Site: brandenburg
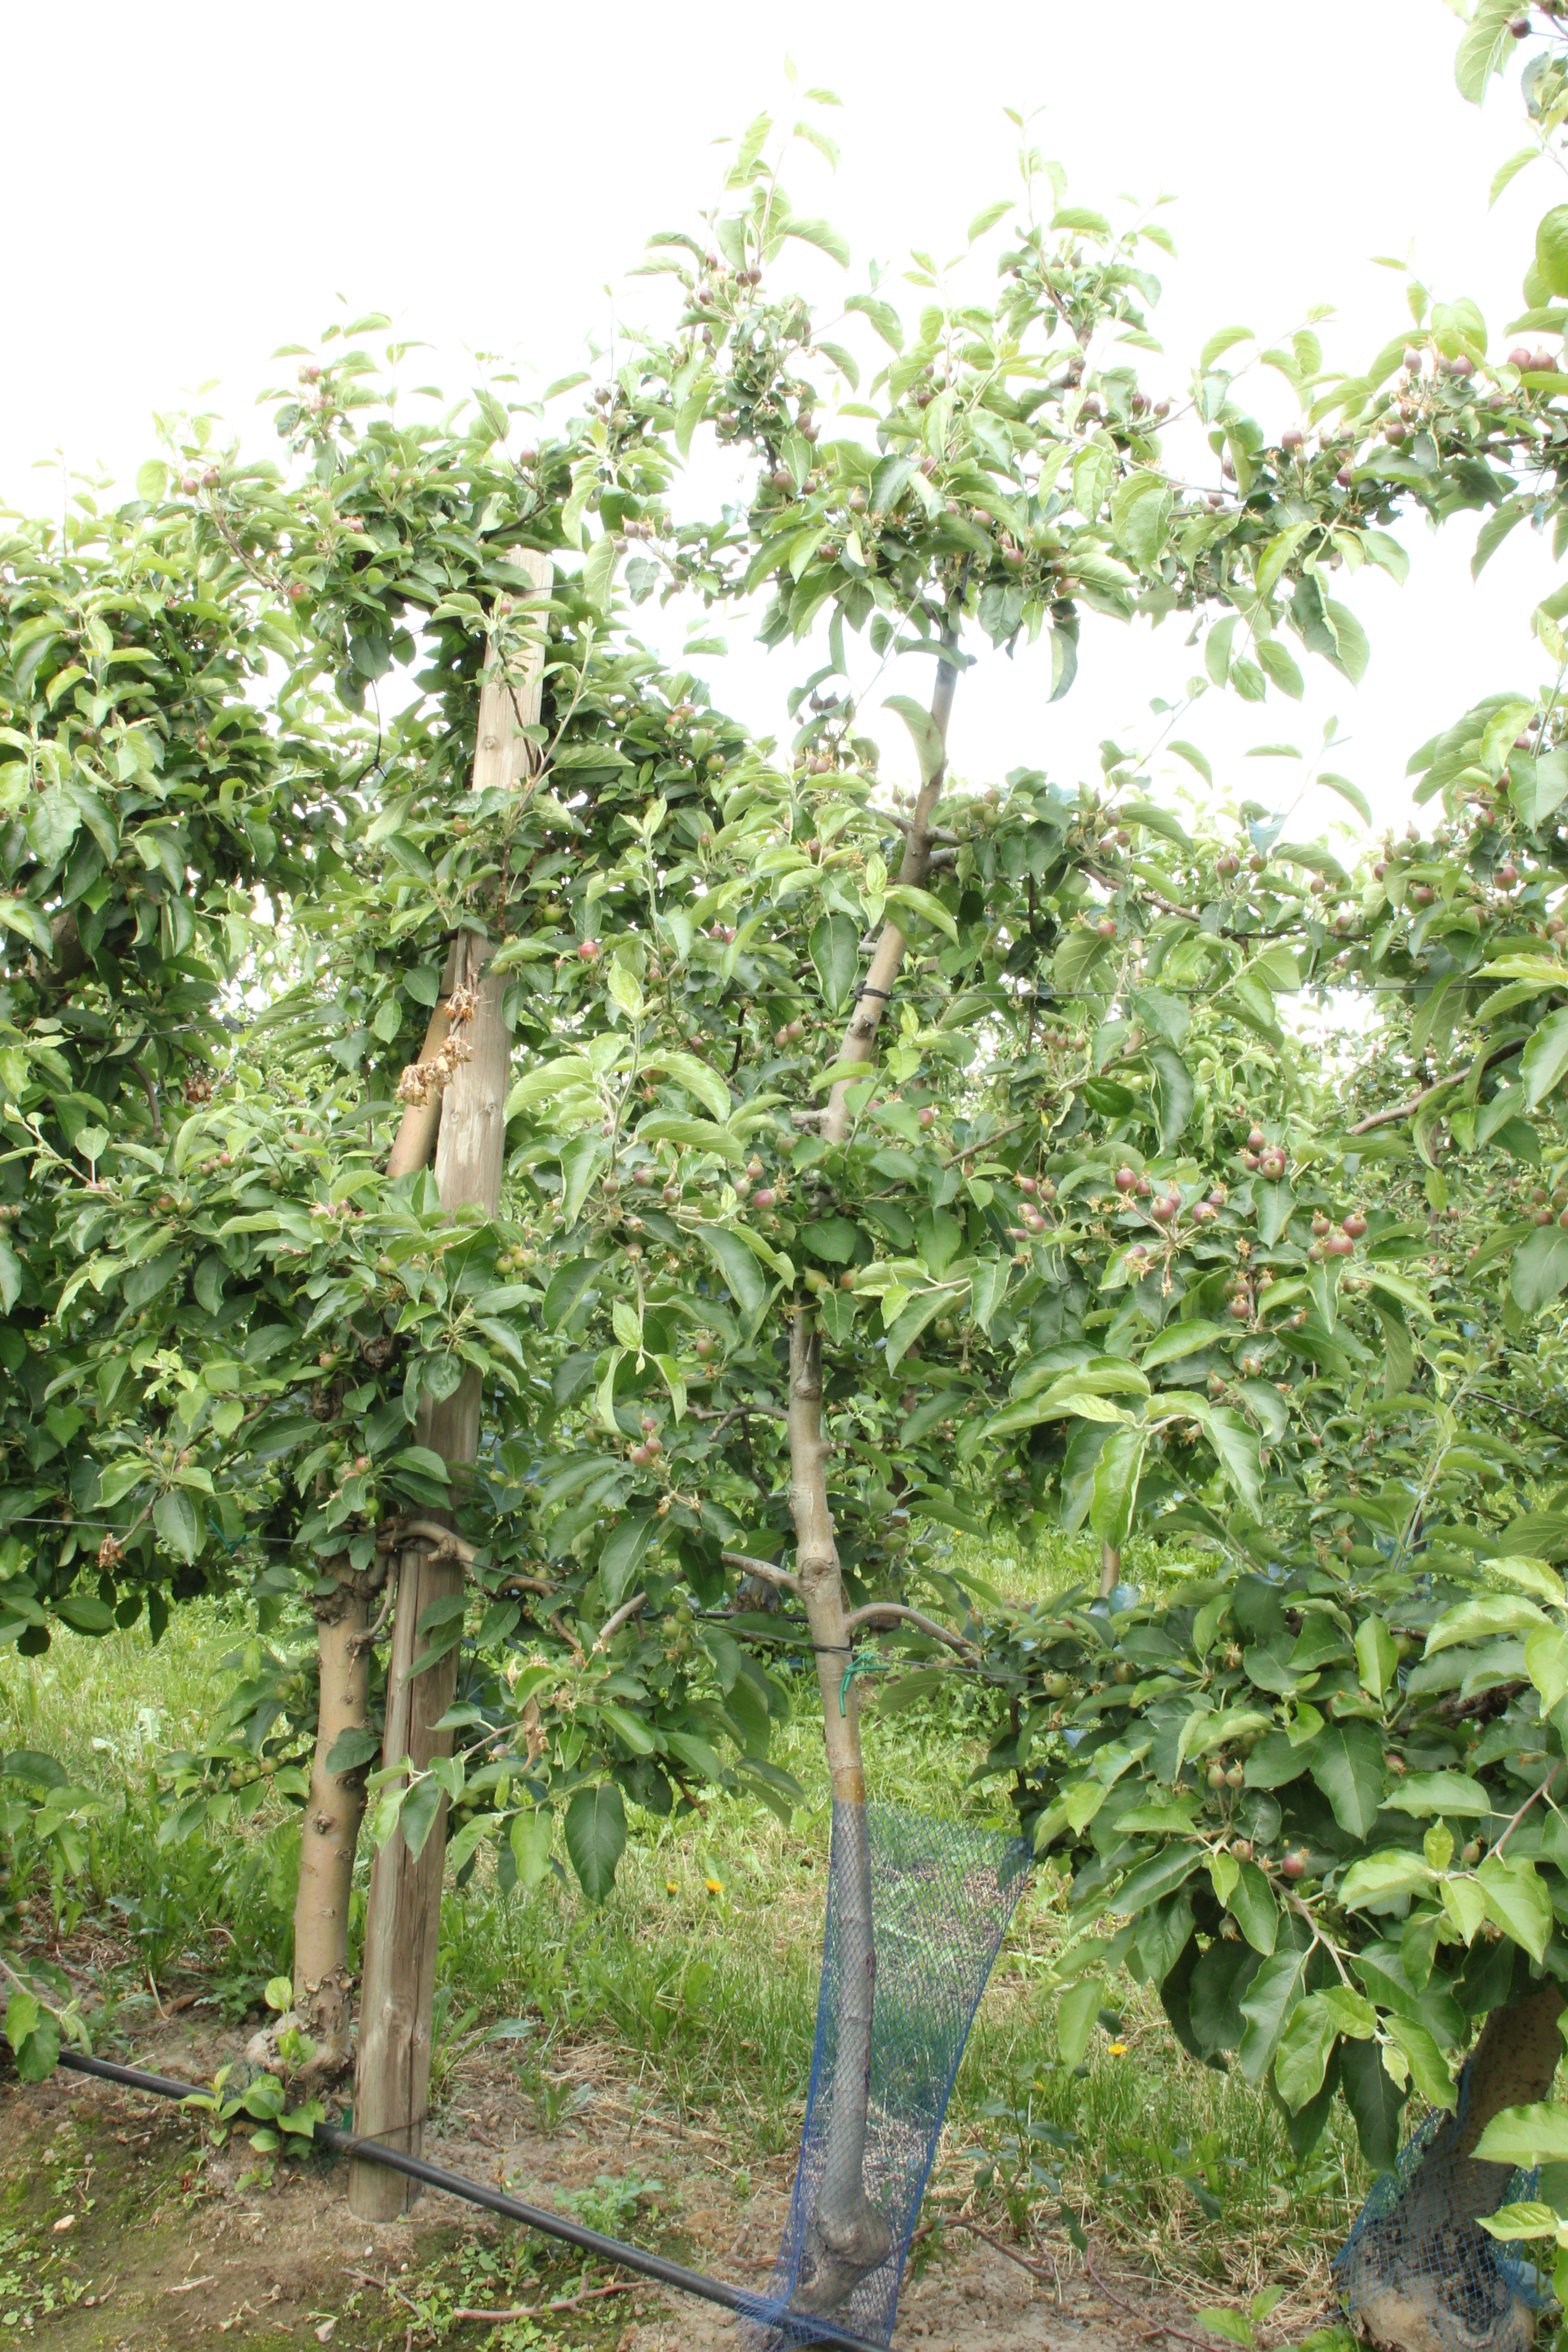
Growth stage (BBCH 72): Development of fruit